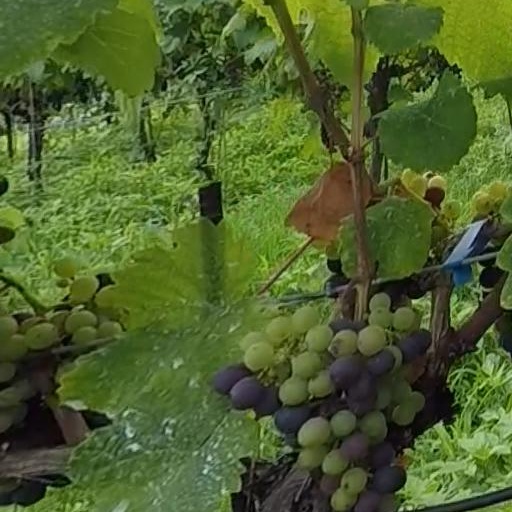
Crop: grape